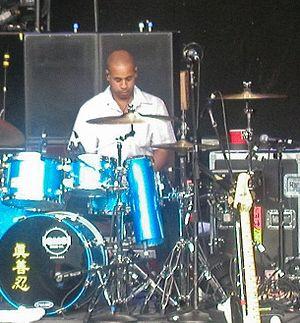
Sterling Campbell, né le 3 mai 1964 à New York, est un musicien américain, principalement connu pour avoir été le batteur du groupe pop rock Duran Duran de 1988 à 1991.